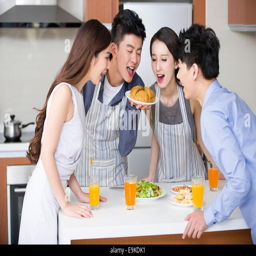
young couple cooking for their friends in the kitchen